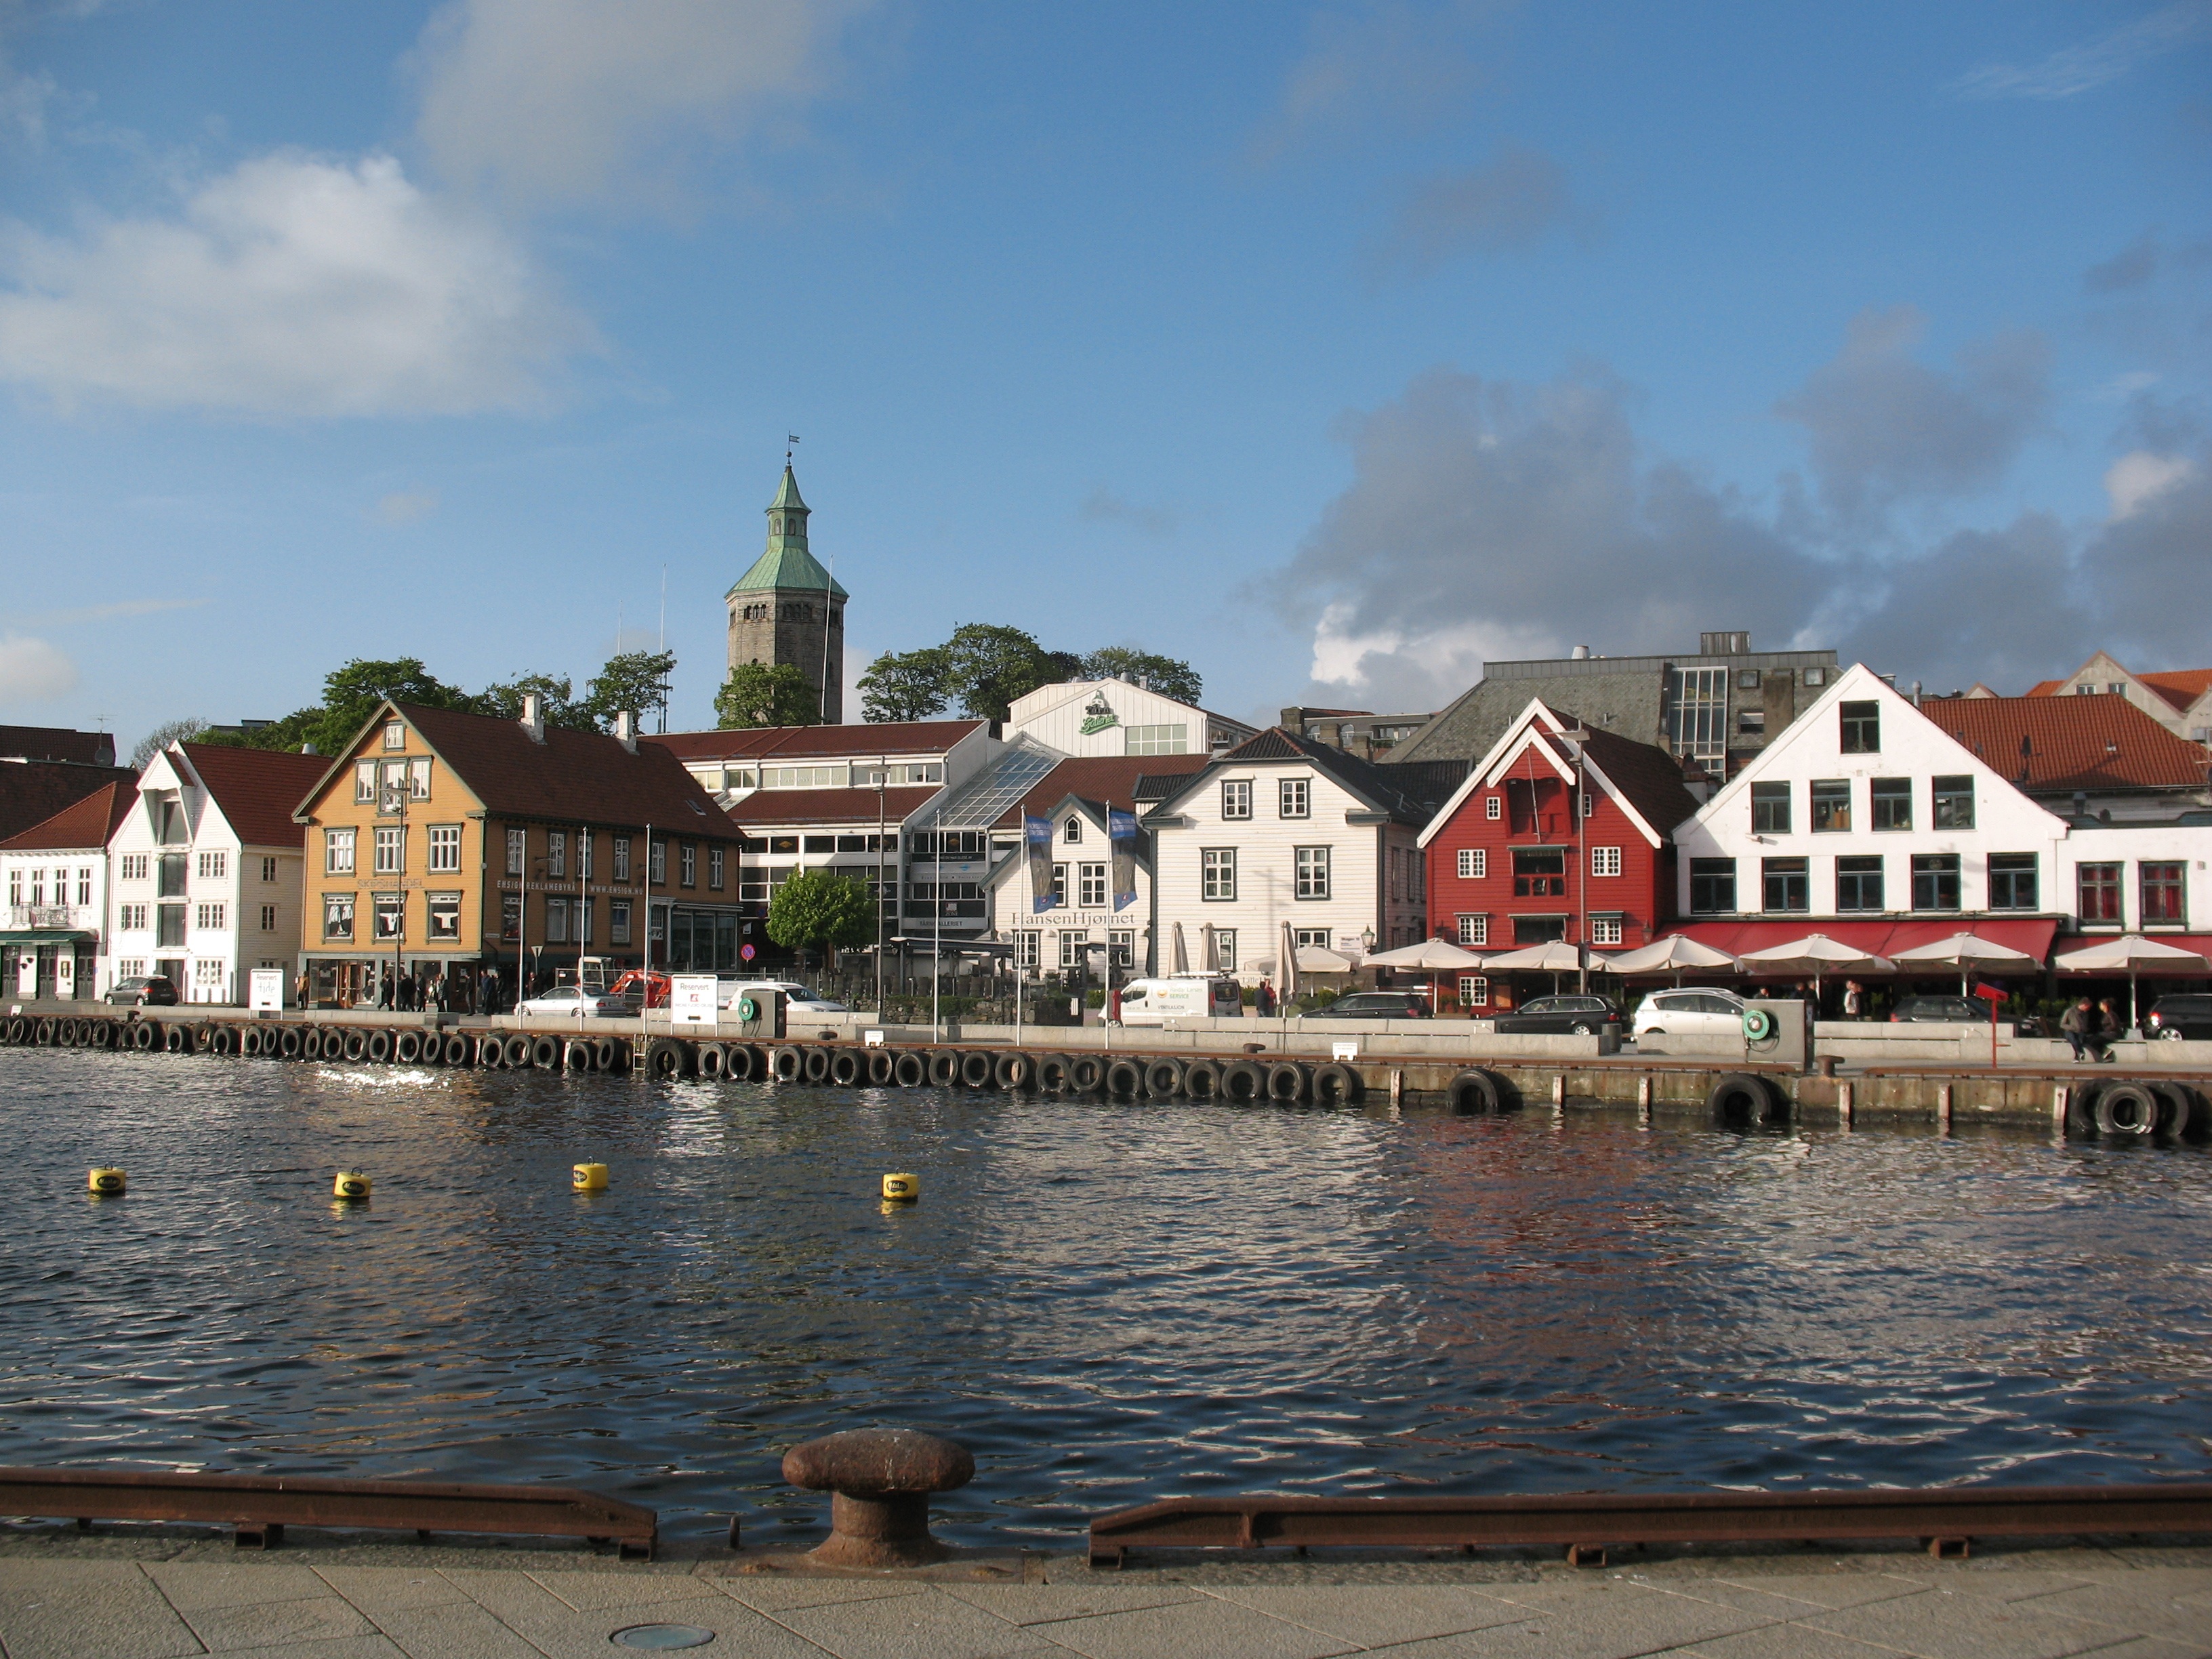
sea, coast, lake, town, city, river, cityscape, vacation, travel, village, evening, harbor, port, tourism, waterway, body of water, norway, quay, stavanger, human settlement